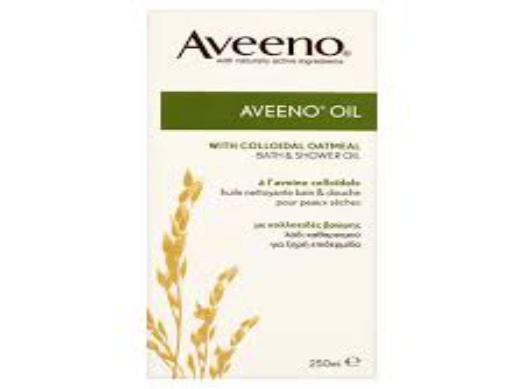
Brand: Aveeno
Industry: Necessities